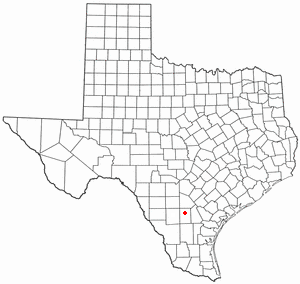
La census-designated place de Tilden est le siège du comté de McMullen, dans l’État du Texas, aux États-Unis. Lors du recensement de 2010, elle comptait 261 habitants. Tilden n’est pas incorporée.